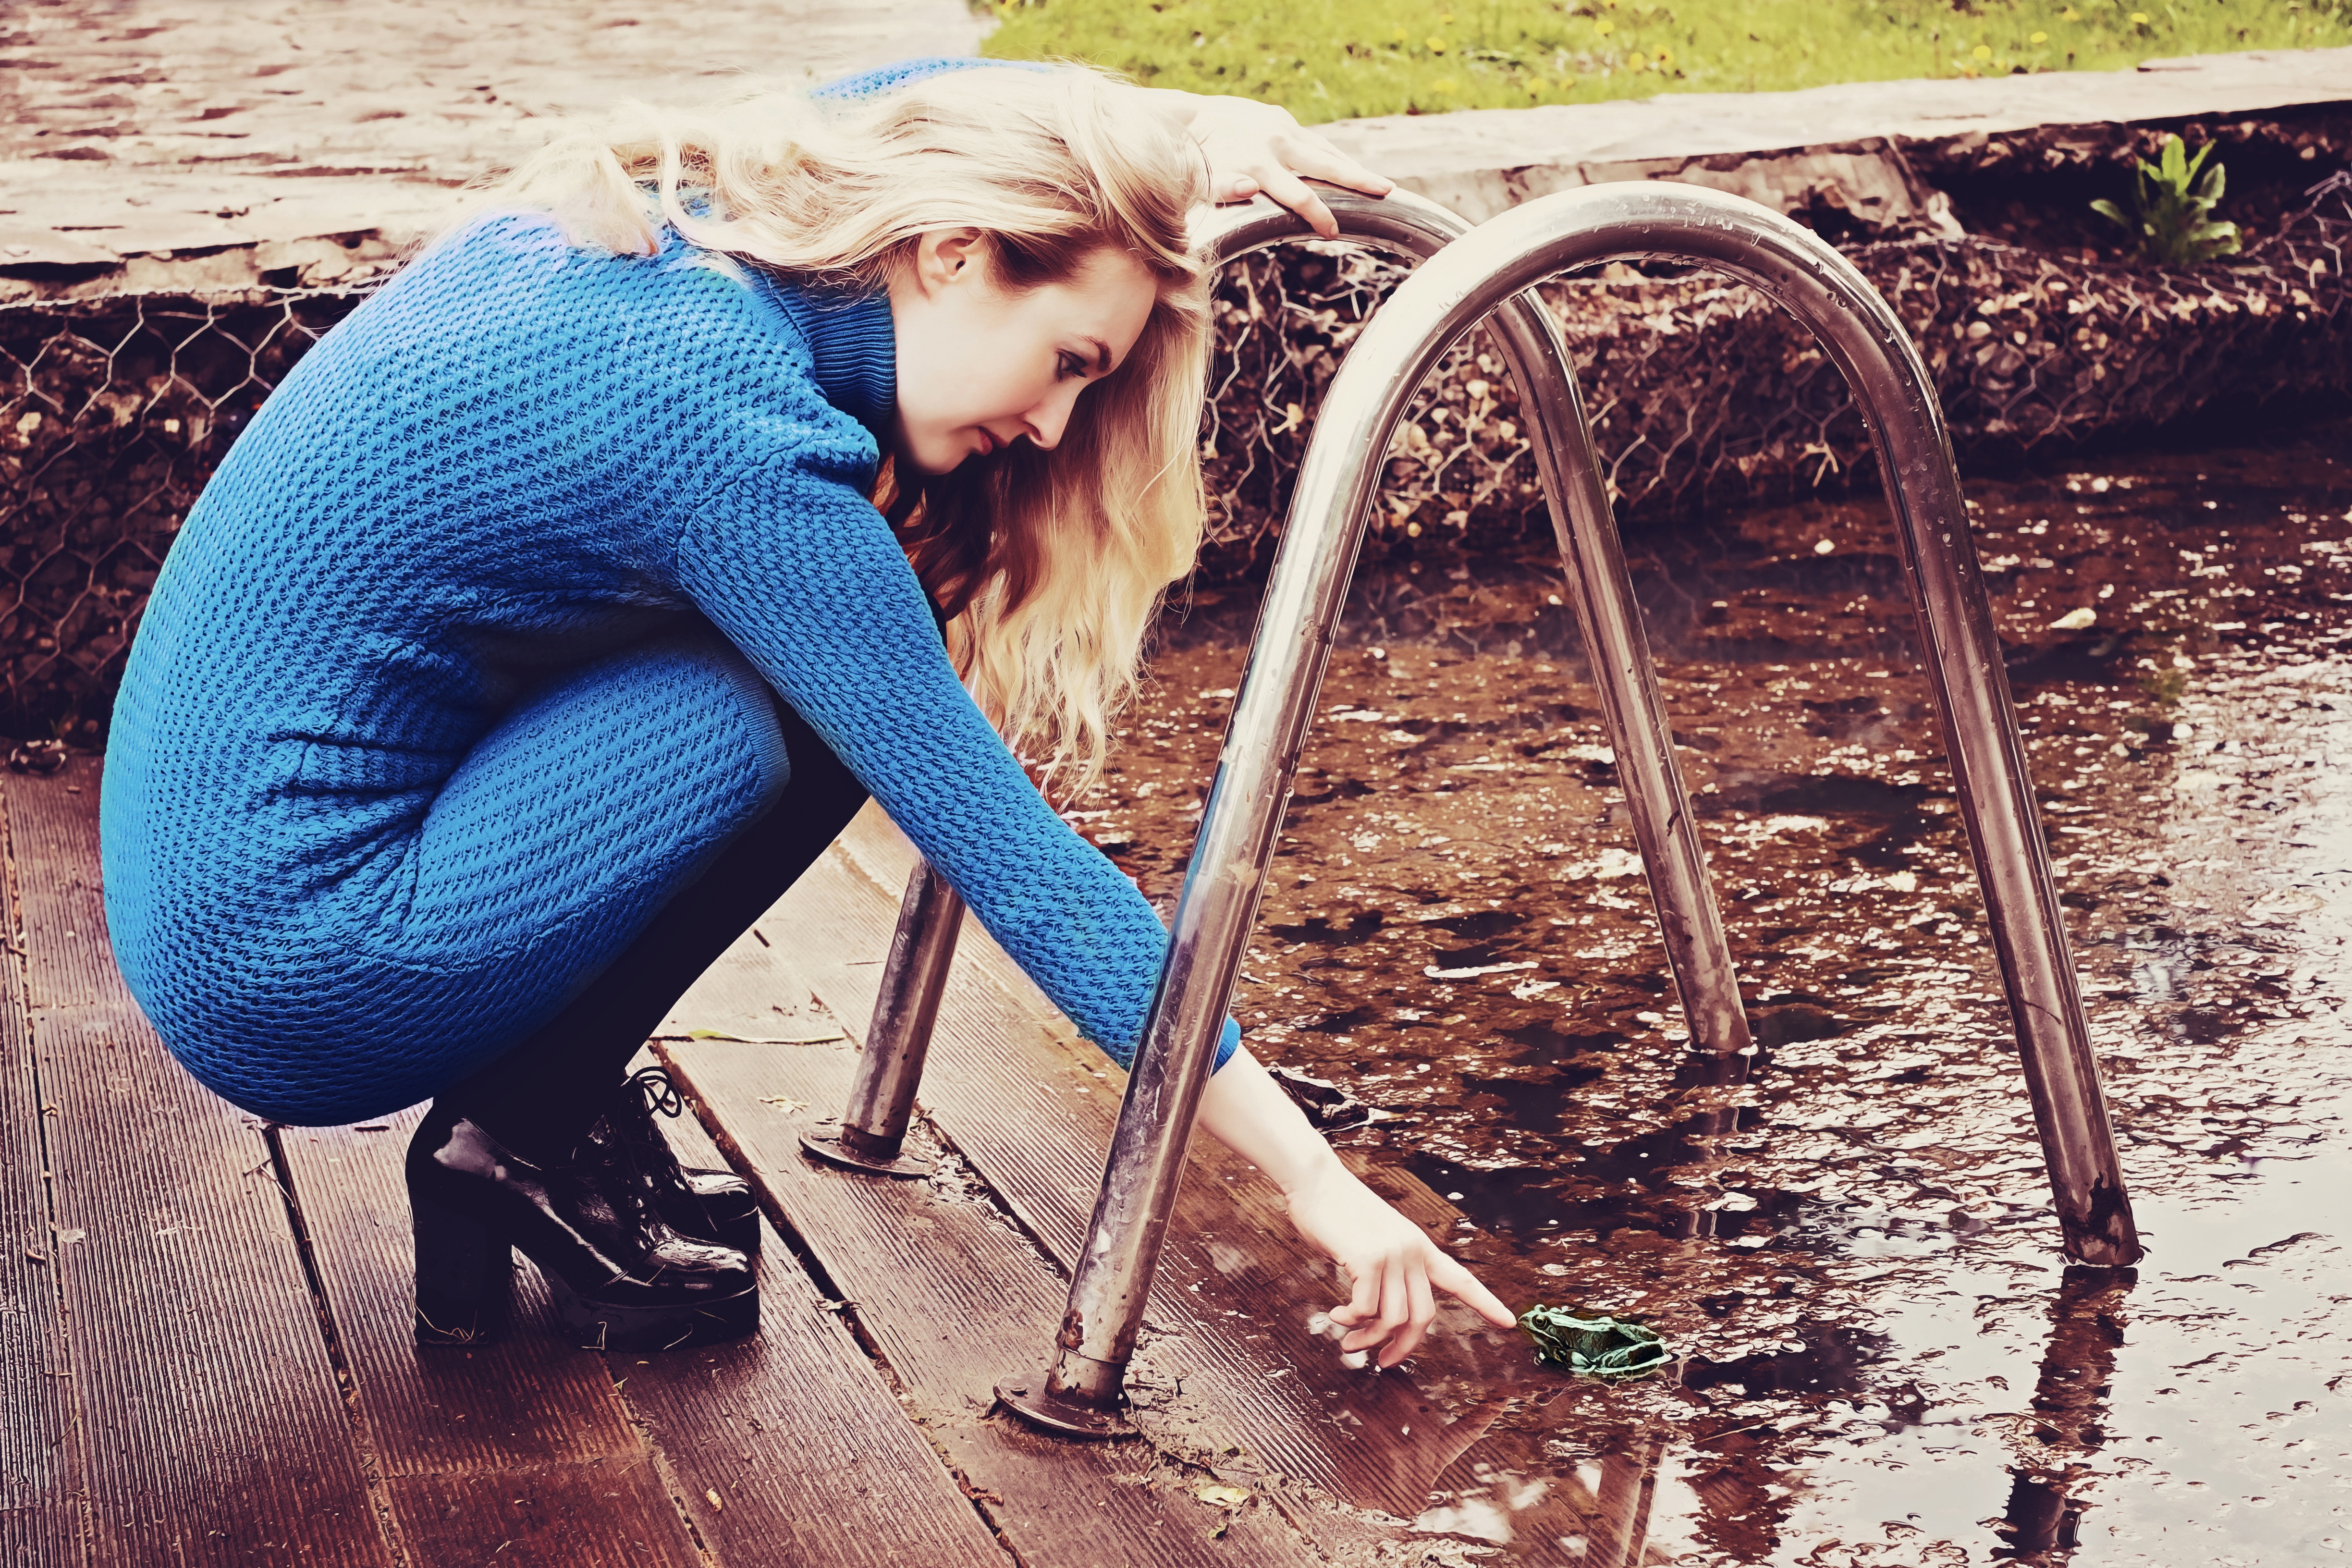
hand, person, board, girl, hair, photography, summer, pond, finger, color, sitting, frog, shoes, dress, boards, photograph, beauty, image, emotion, photo shoot, horizontal bar, human positions